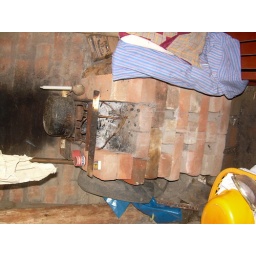
Our little brick oven in our kitchen